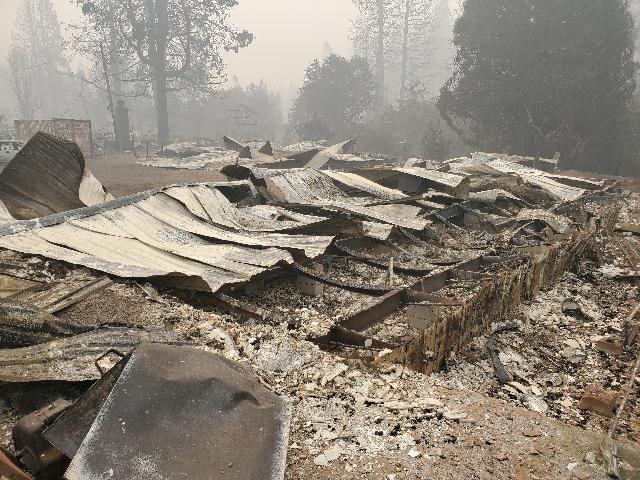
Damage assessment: destroyed